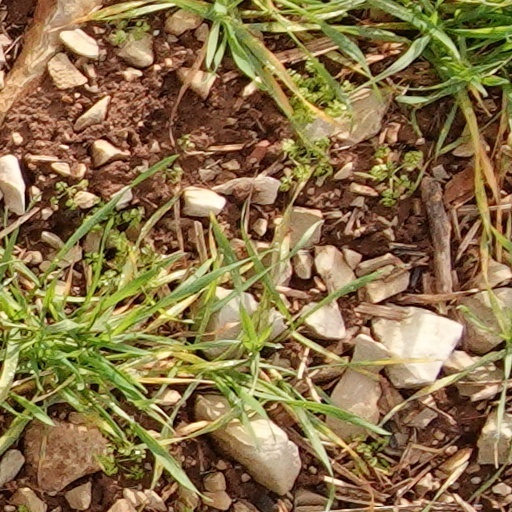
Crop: wheat